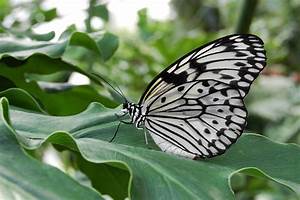
Label: farfalla